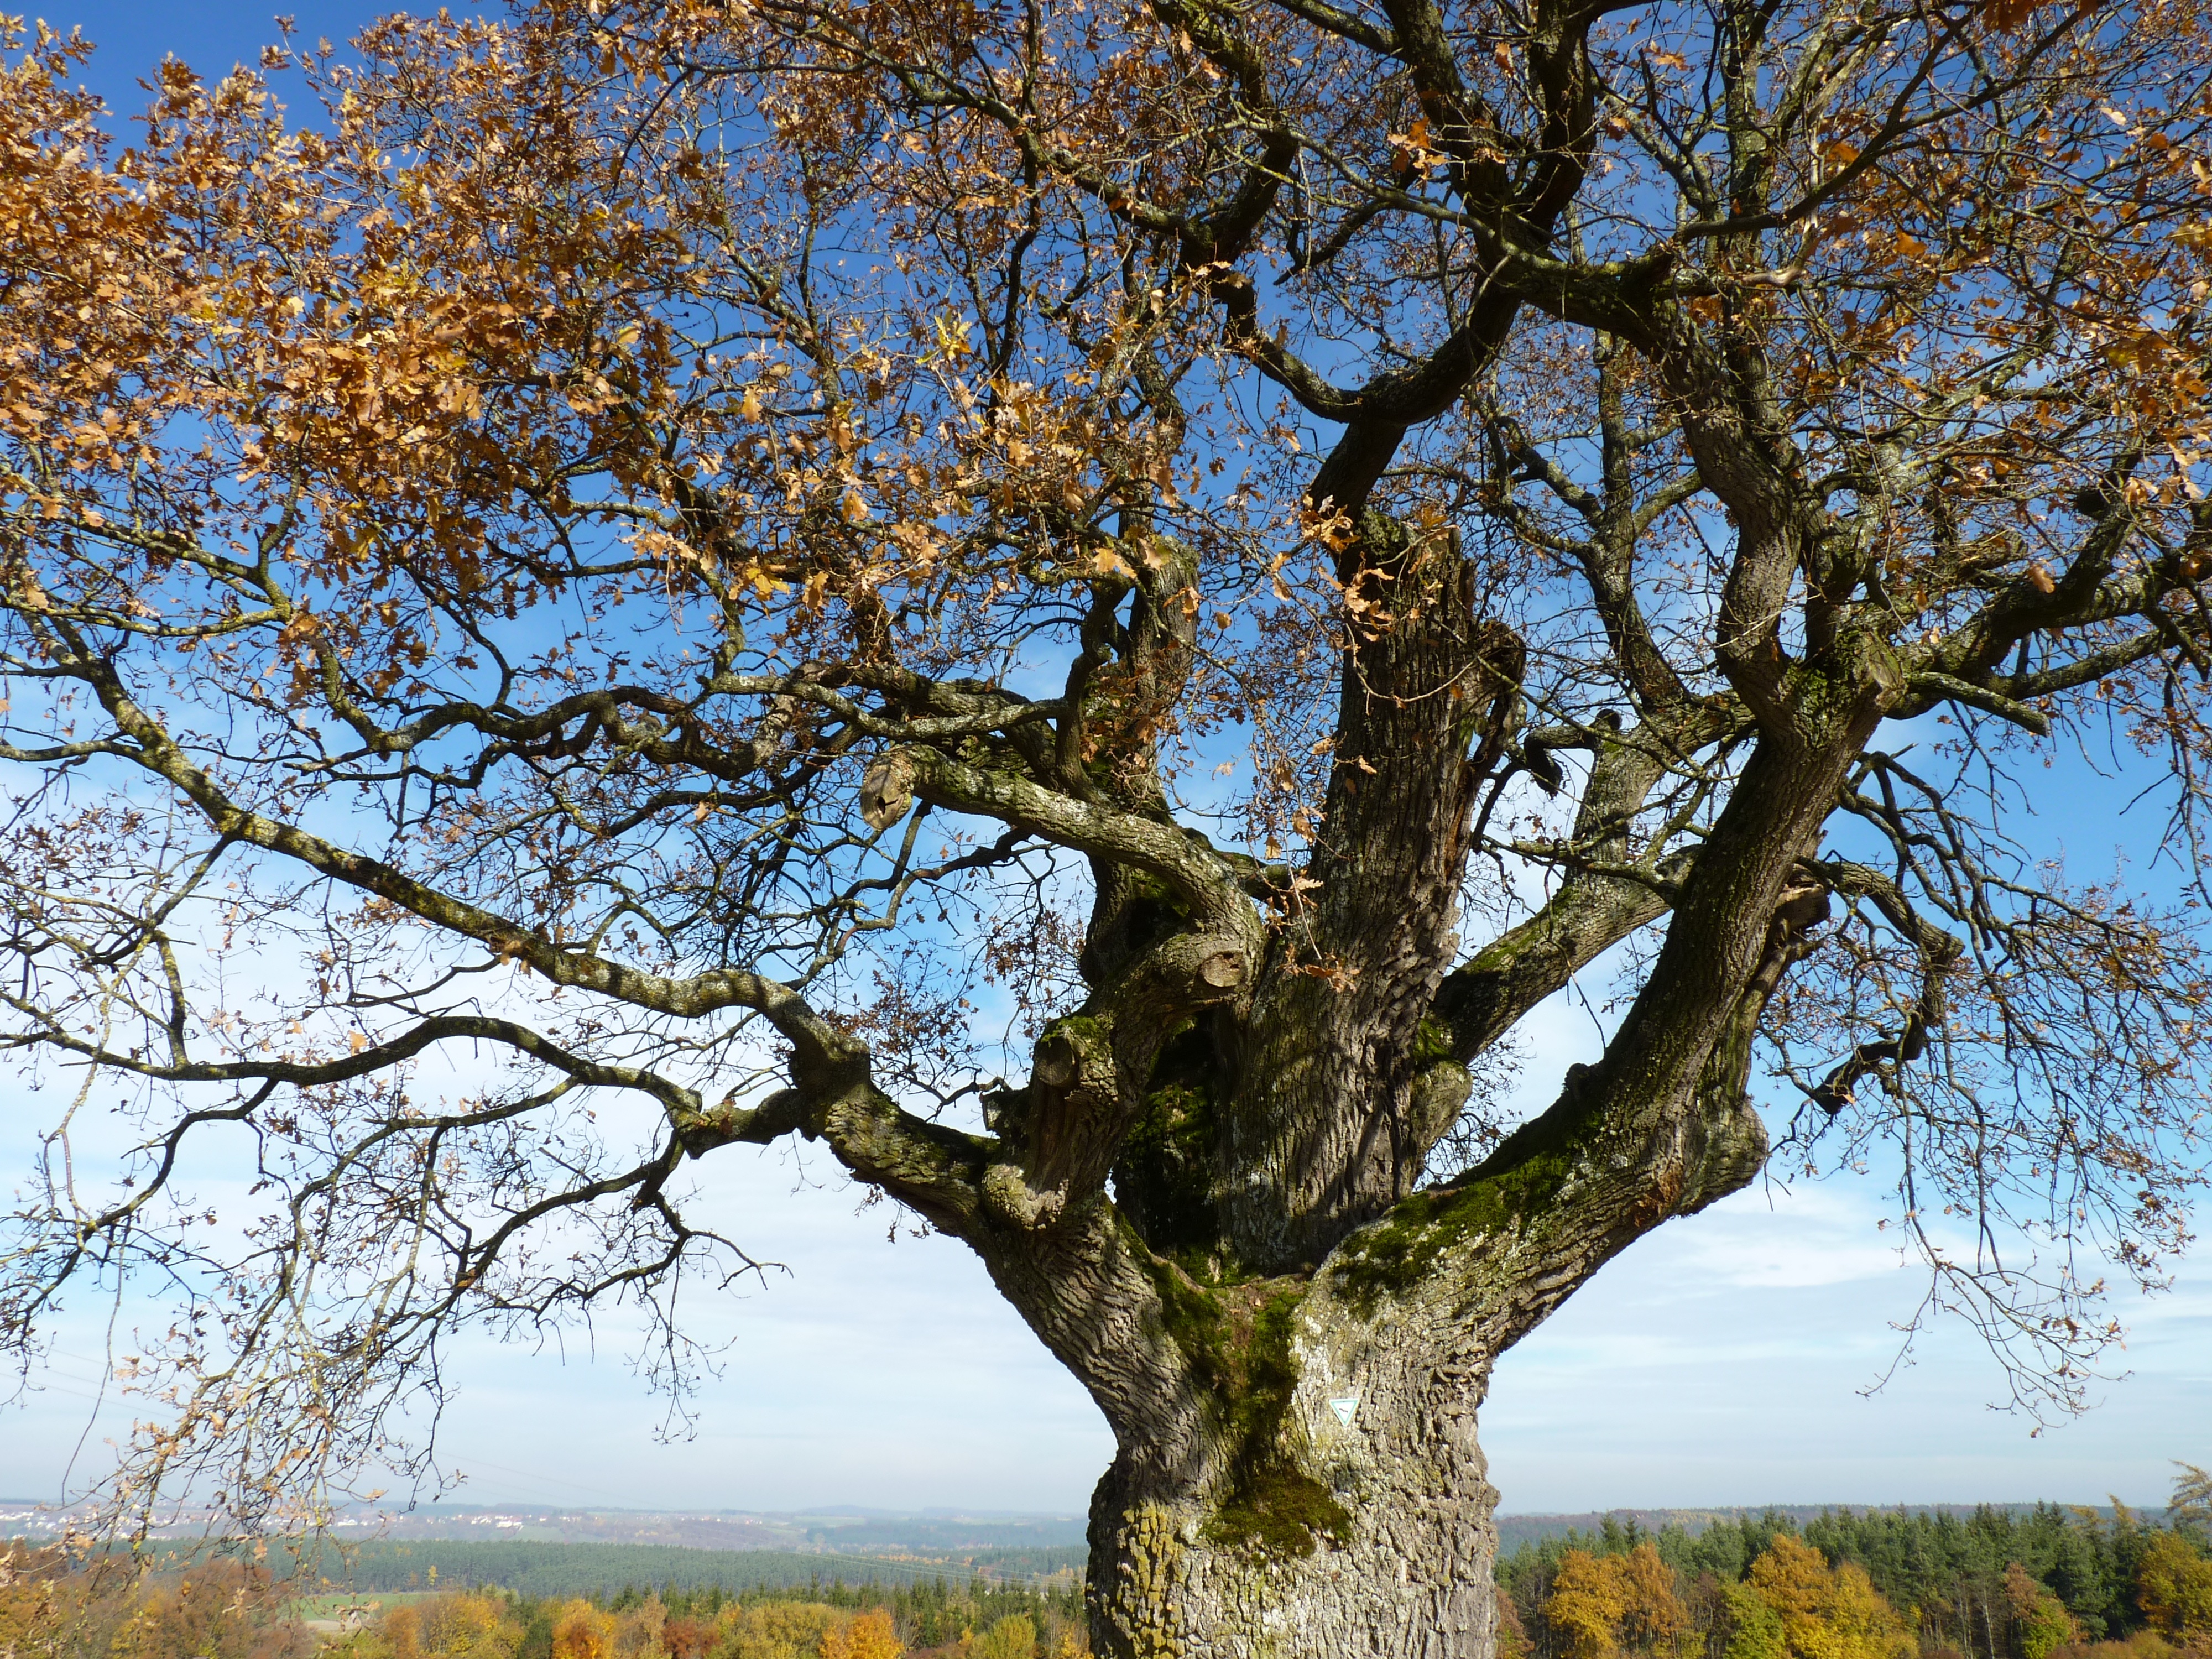
landscape, tree, nature, branch, blossom, plant, leaf, flower, autumn, season, autumn mood, leaves, deciduous, oak, grove, woodland, flowering plant, woody plant, land plant